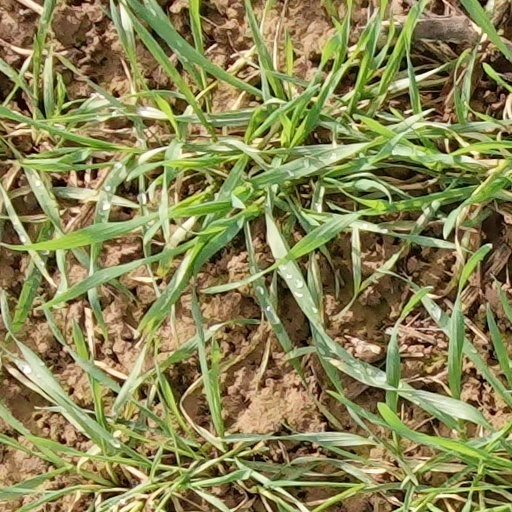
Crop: wheat